Convair 990 Coronado

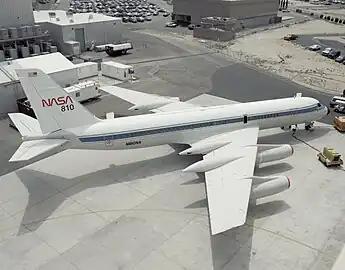
NASA Convair 990. This aircraft has been retired, and is now on display at the entrance to the Mojave Spaceport.

The 990's niche was soon captured by the Boeing 720 and Boeing 720B, derivatives of the Boeing 707, and later by the Boeing 727. By the time the assembly line shut down in 1963, only 37 990s had been produced, bringing General Dynamics' entire production of commercial jet airliners to 102 airframes. The failure of airlines to broadly accept the Convair 880 and 990 led Convair's parent company, General Dynamics, to suffer one of the largest corporate losses in history. As a result, Convair exited the jet airliner business, although it later built fuselages for McDonnell Douglas, specifically for the DC-10, KC-10 and MD-11.